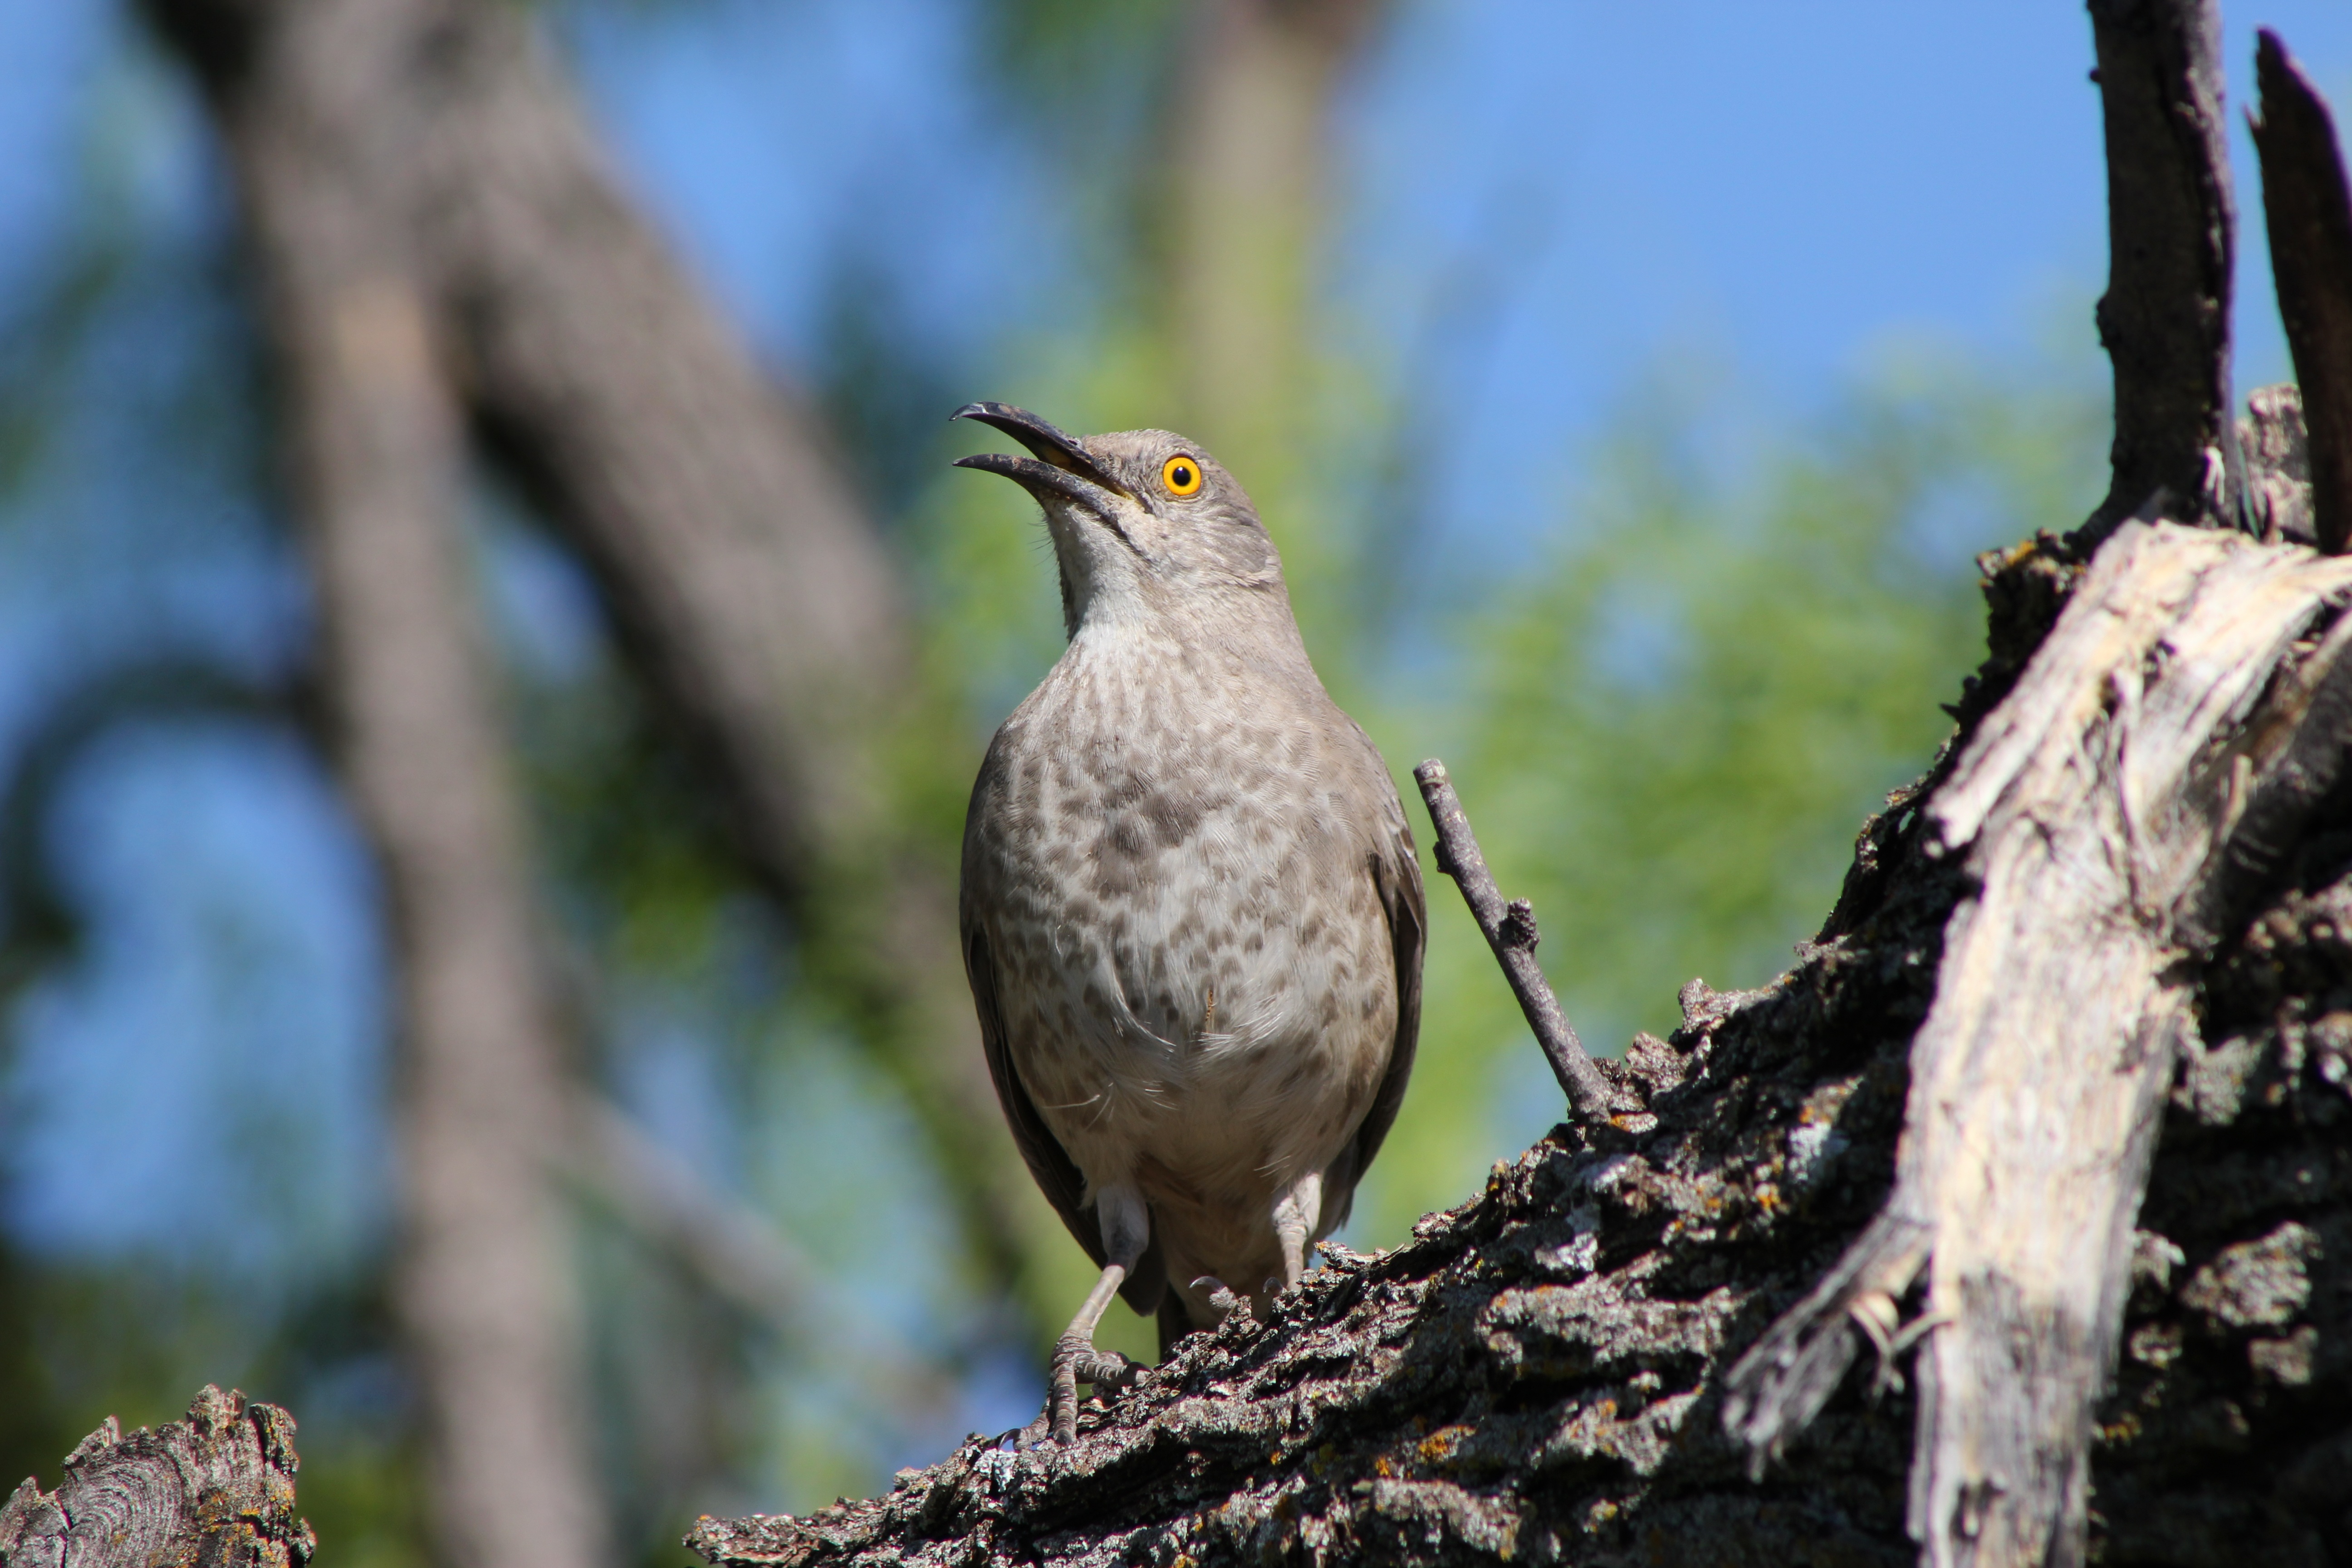
nature, branch, bird, animal, wildlife, wild, beak, colorful, feather, fauna, vertebrate, perching bird